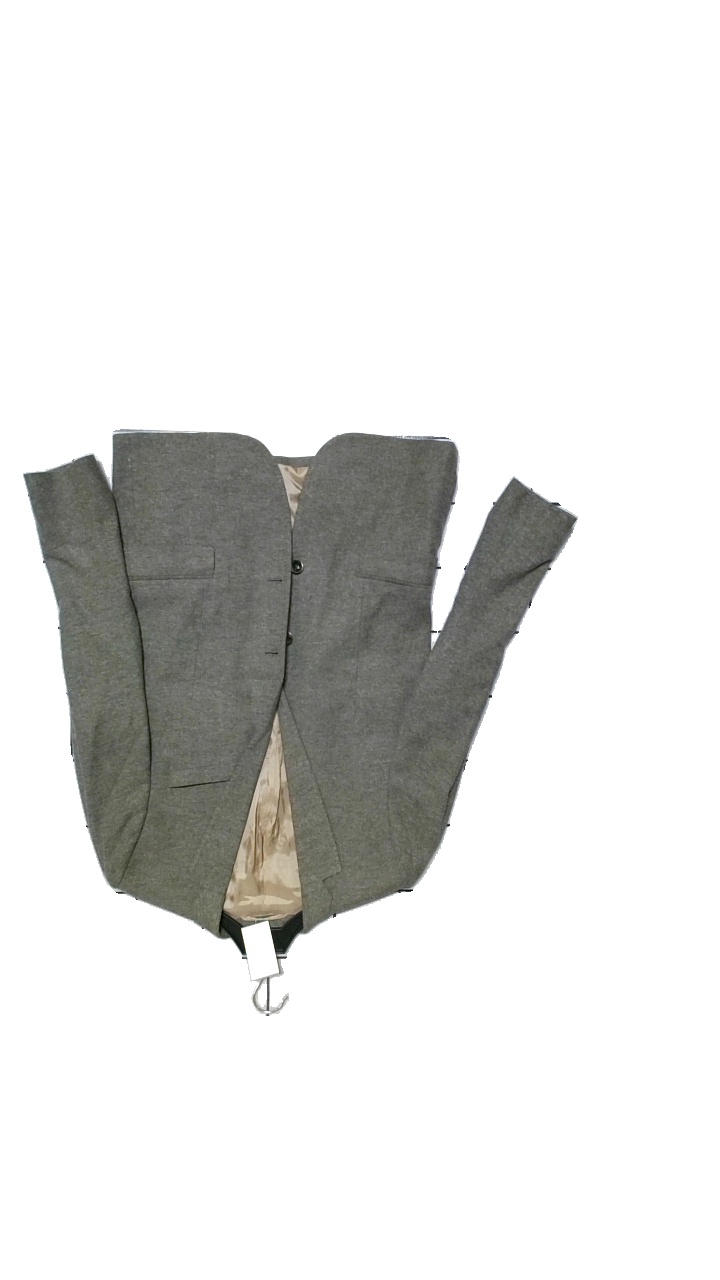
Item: Blazer (Men)
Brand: J.lindeberg
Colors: Green
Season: Autumn
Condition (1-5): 3
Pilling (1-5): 2
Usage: Reuse
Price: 250-400